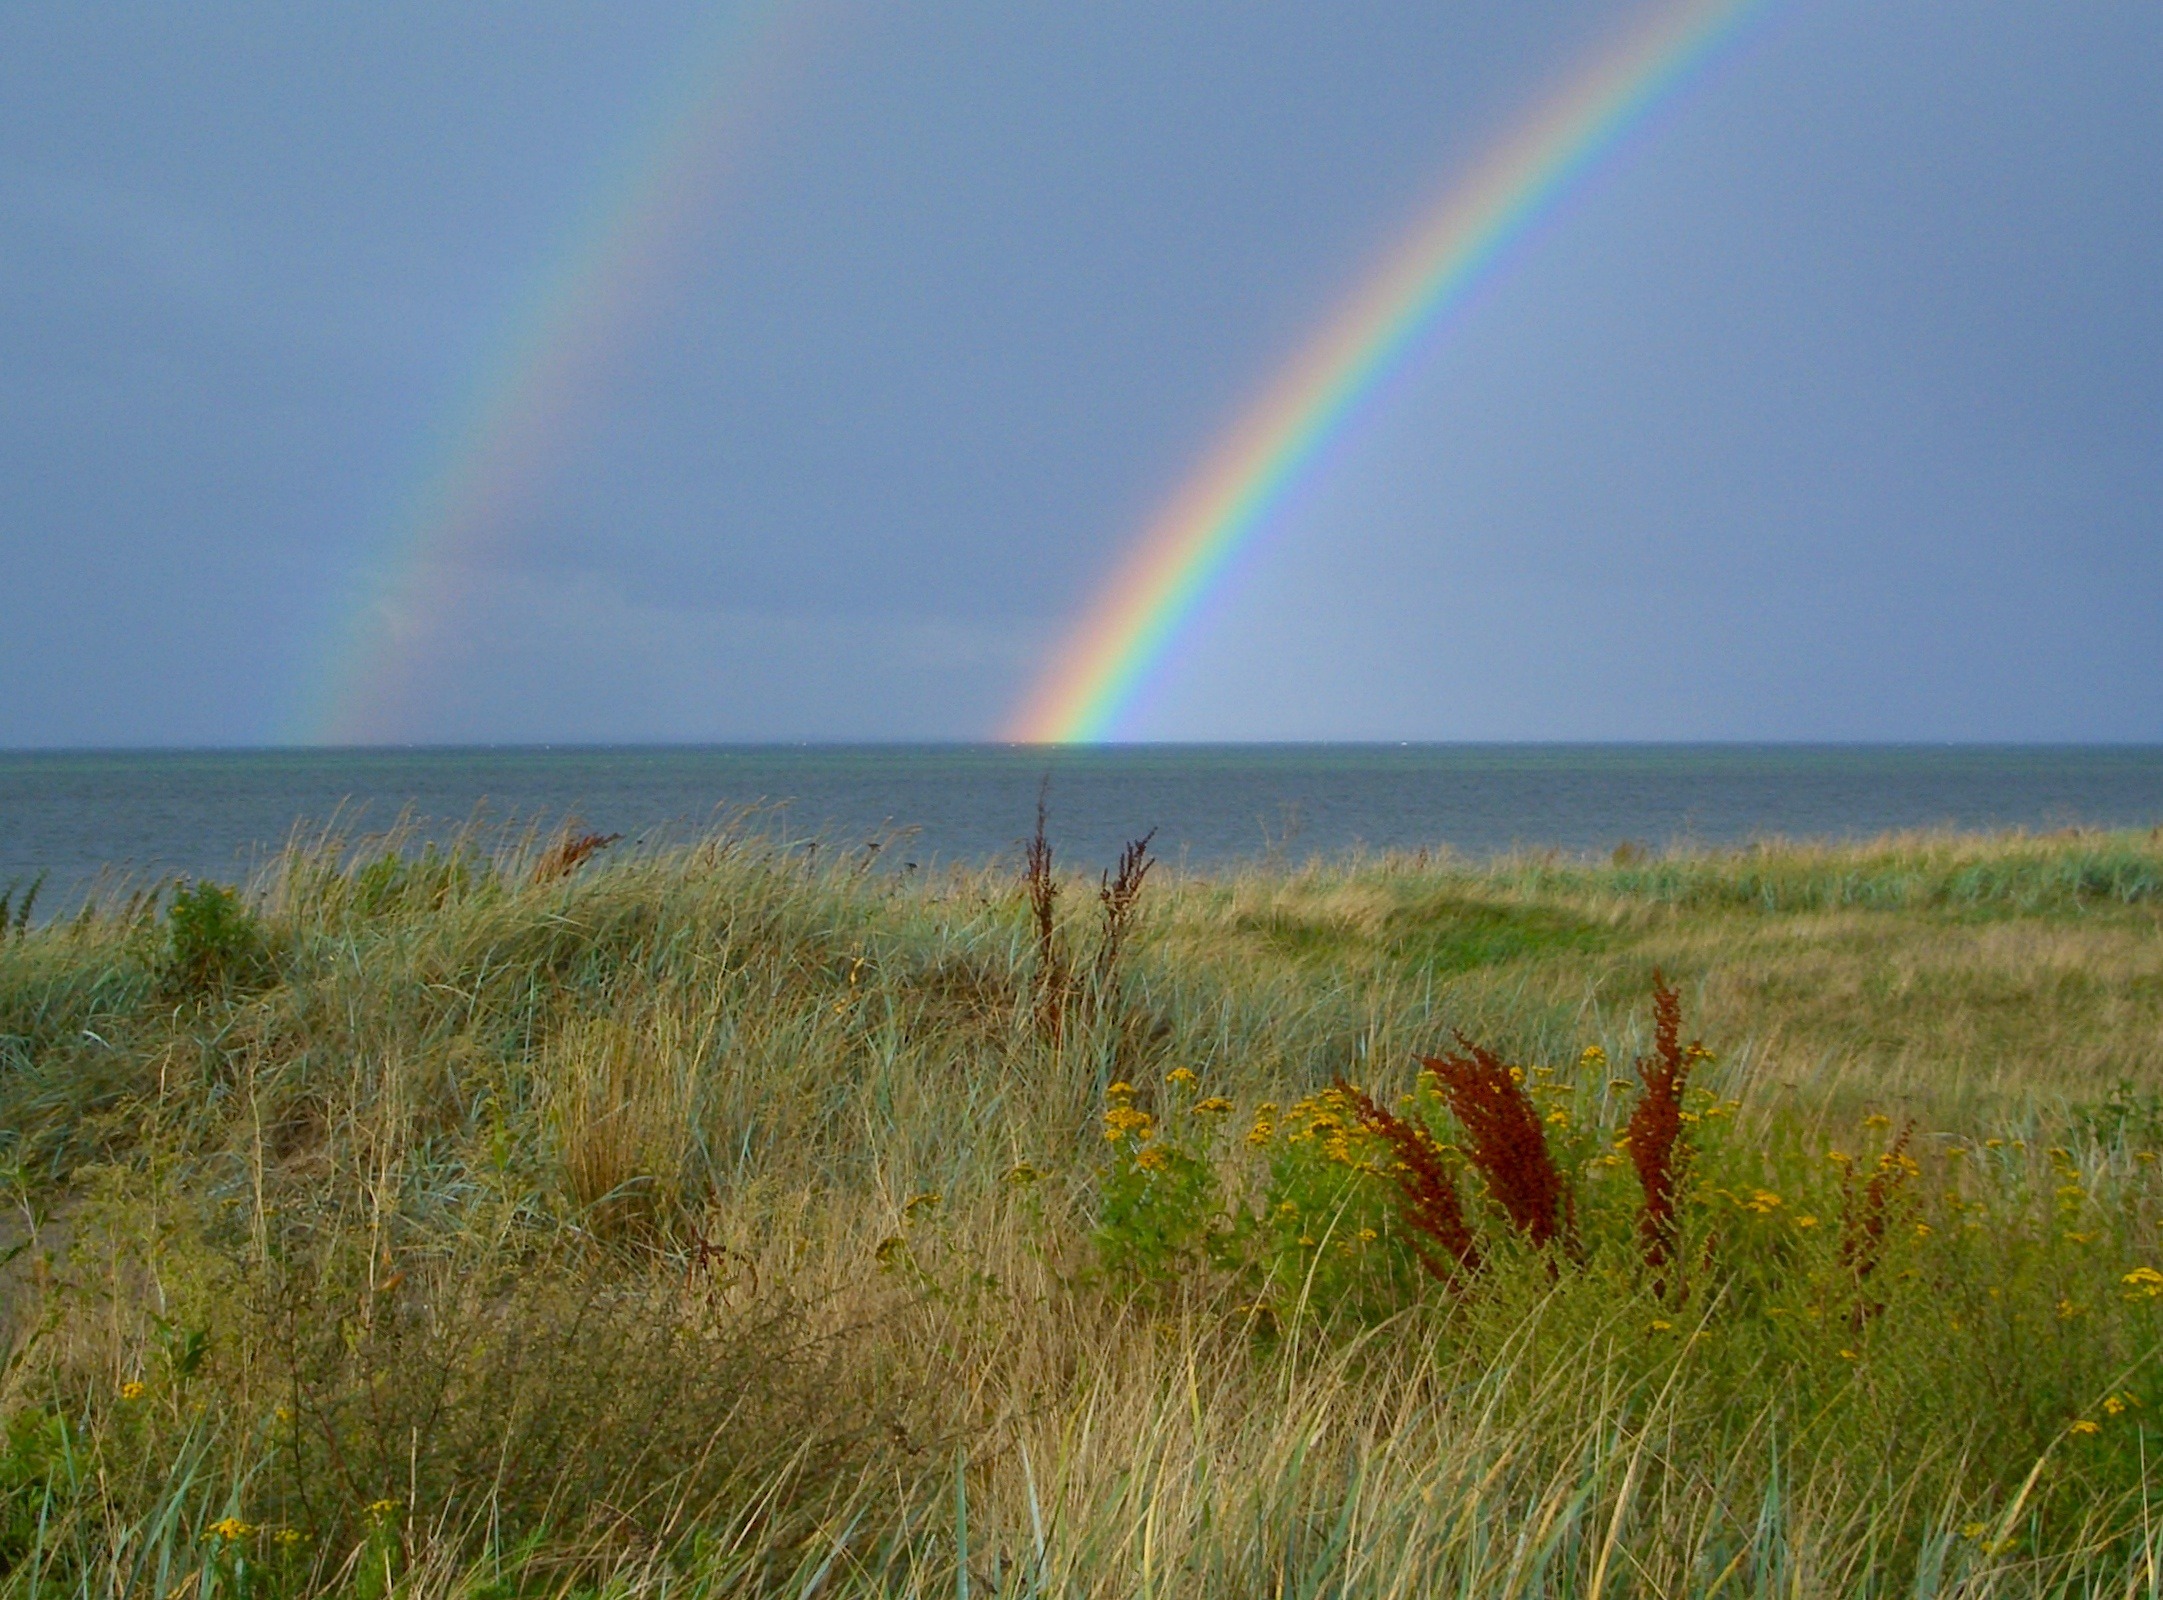
landscape, sea, water, nature, grass, ocean, horizon, sky, field, meadow, prairie, countryside, sunlight, wind, country, summer, spring, plain, plants, outside, clouds, rainbow, grassland, rainbows, denmark, beautiful, ecosystem, meteorological phenomenon